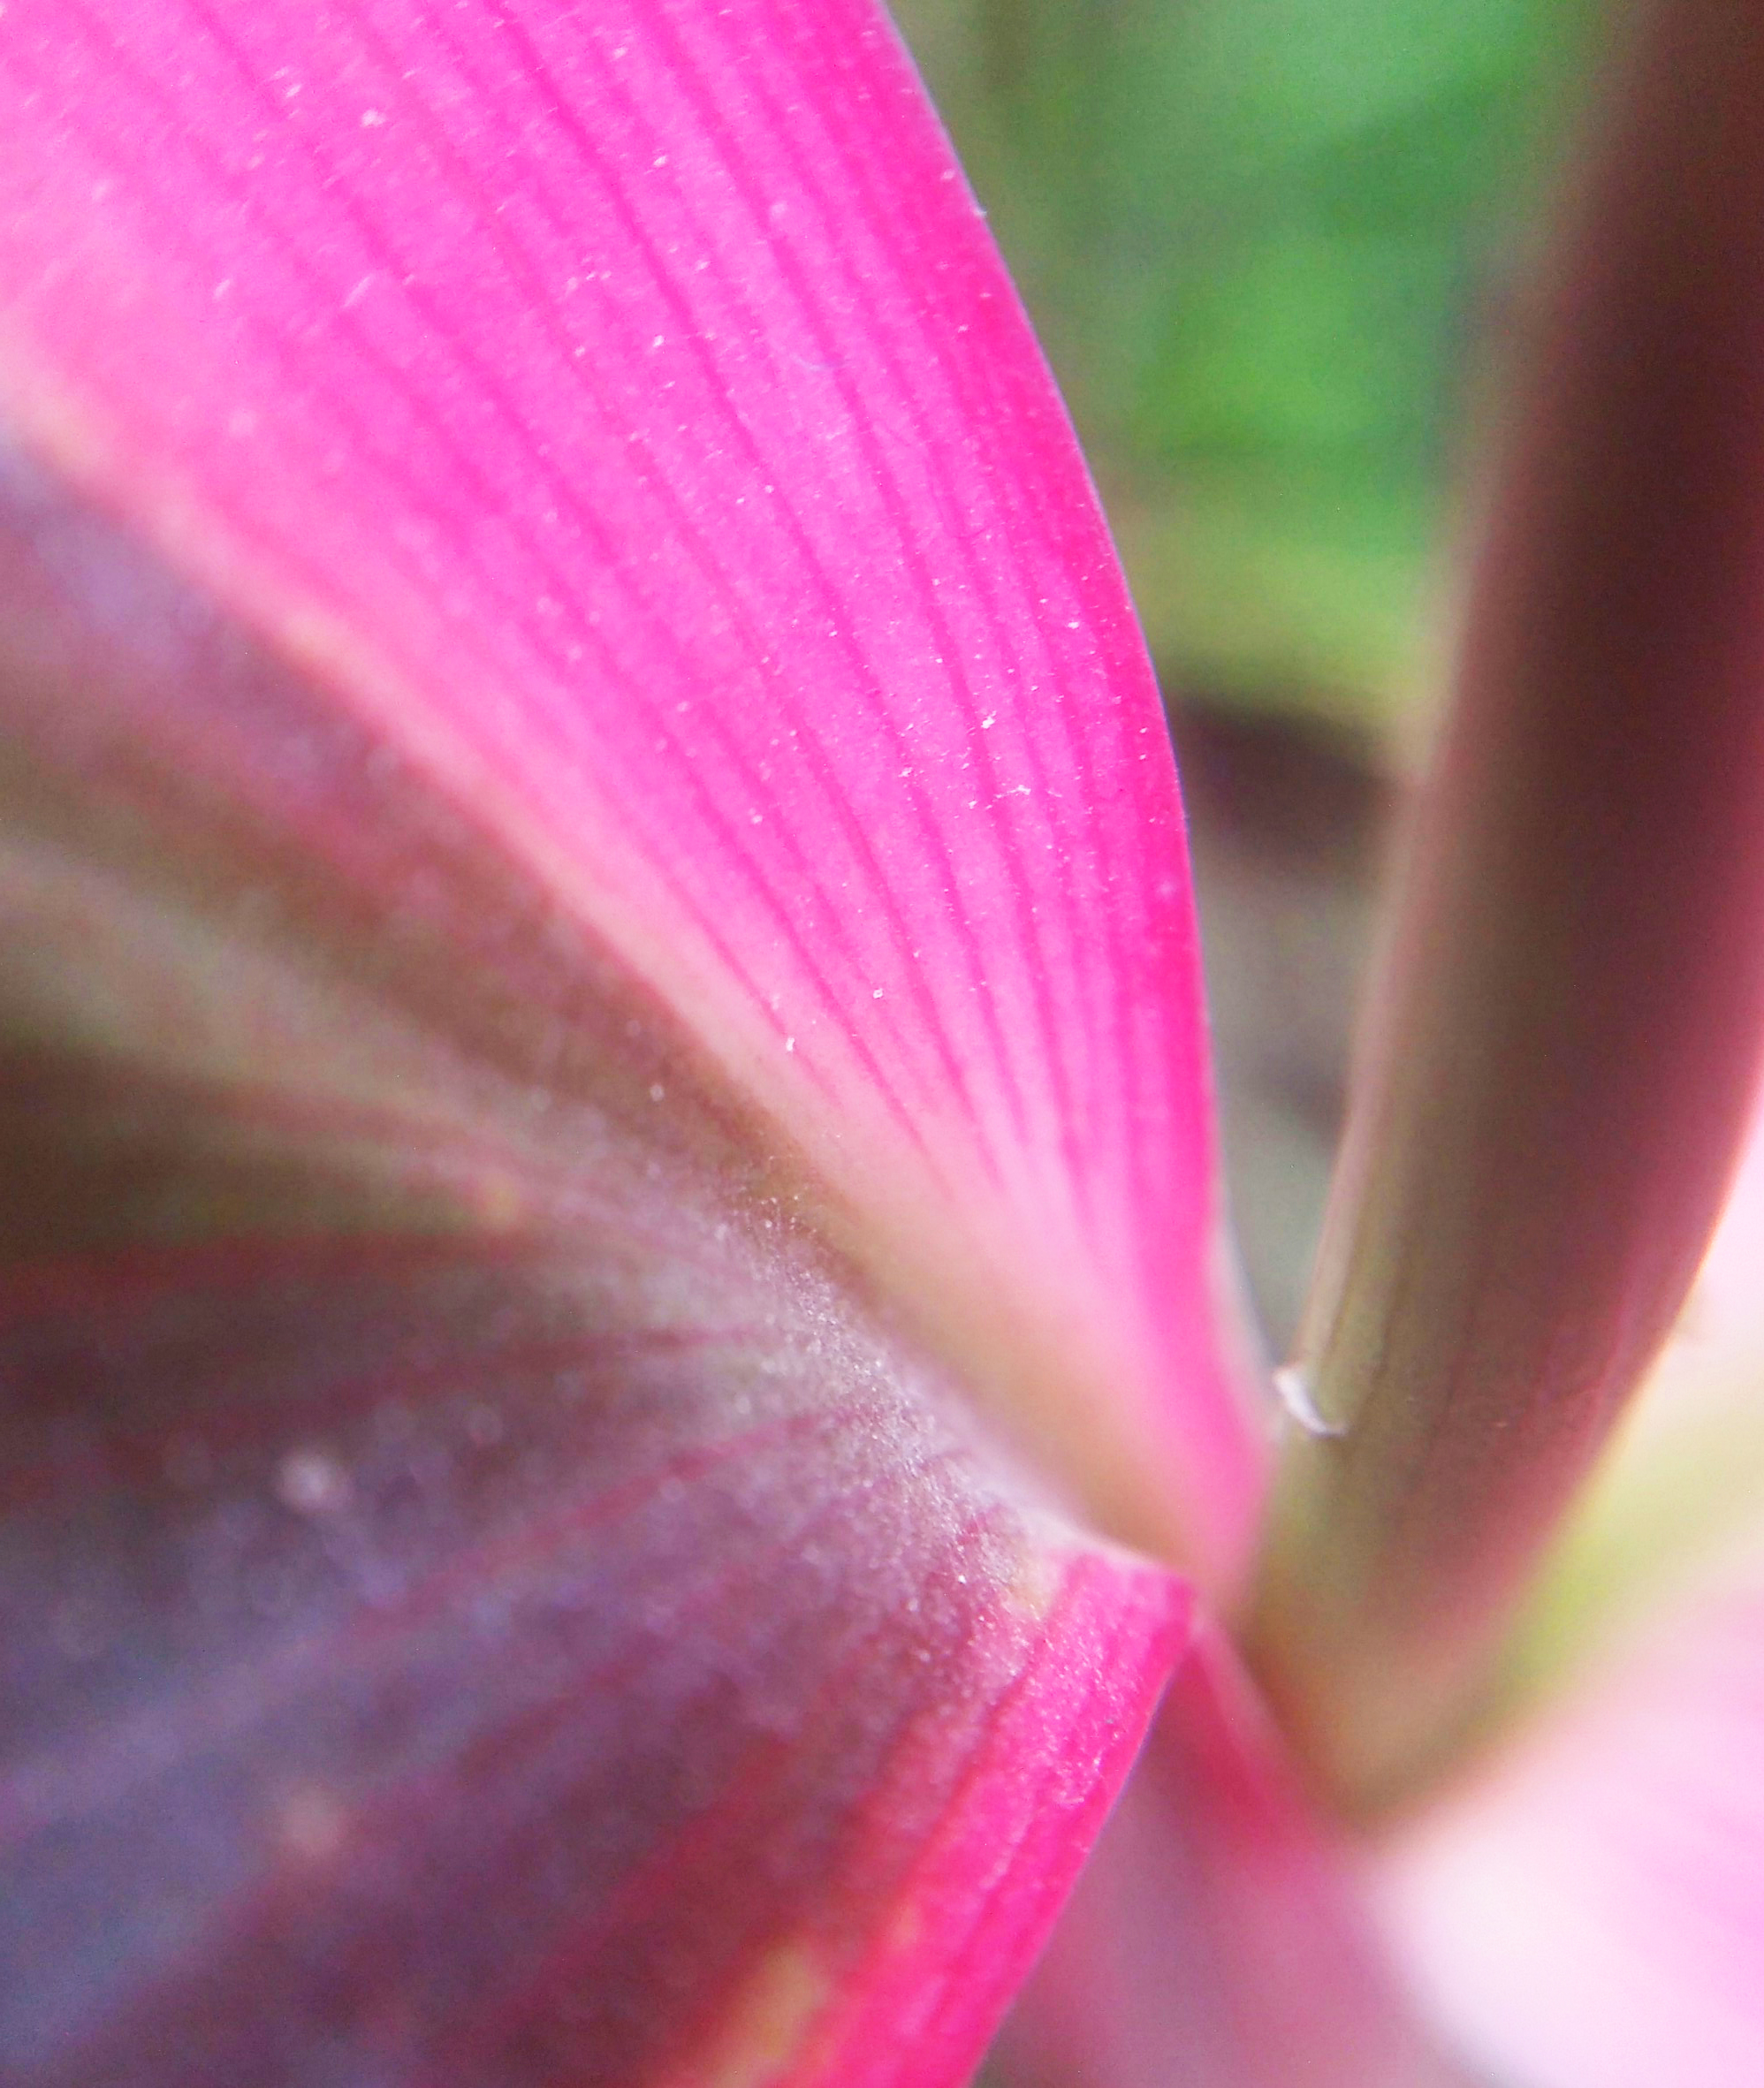
floral, nature, background, flower, summer, pattern, colorful, plant, card, spring, decoration, color, art, design, garden, illustration, water, abstract, vintage, pink, watercolor, creative, blossom, bloom, leaf, beautiful, drawing, greeting, paper, green, hand, romantic, love, concept, natural, bouquet, wedding, beauty, flora, isolated, hipster, retro, white, painted, drawn, overhead, gift, flat, minimal, hip, macro photography, close up, petal, magenta, plant stem, pollen